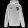
Label: Pullover